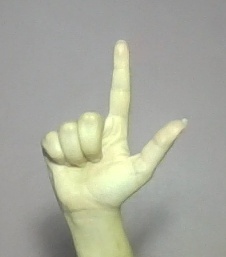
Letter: laam